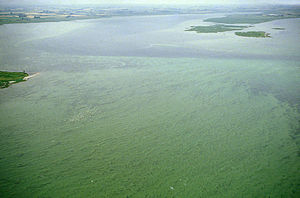
Foteviken
Fotevik set fra nord ved udmundingen i Höllviken. Sejlrenden ind i vigen ses tydeligt.
Foteviken er en bugt i det sydvestlige Skåne, i den sydlige del af Øresund nordøst for Höllviken.